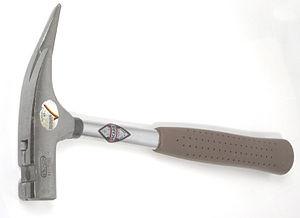
Herbstmusik est une œuvre pour quatre exécutants de Karlheinz Stockhausen écrite en 1974. Elle porte le numéro 40 dans le catalogue du compositeur et sa durée moyenne est de 60 minutes,